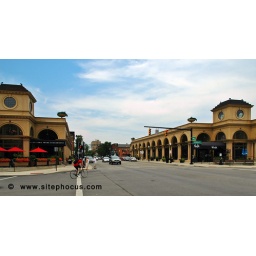
Retail development on High Street in Columbus, OH that built as a bridge spanning a railroad and roadway.